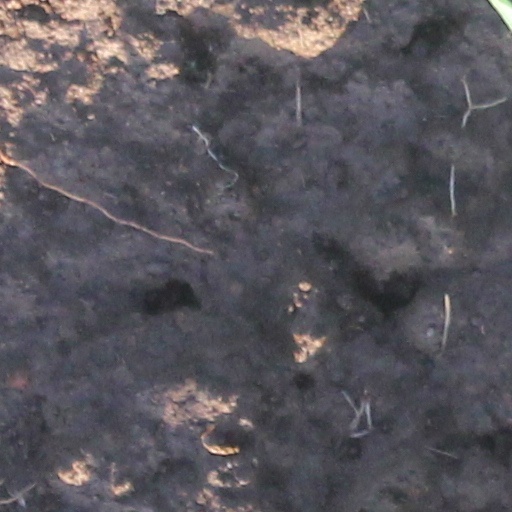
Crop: wheat